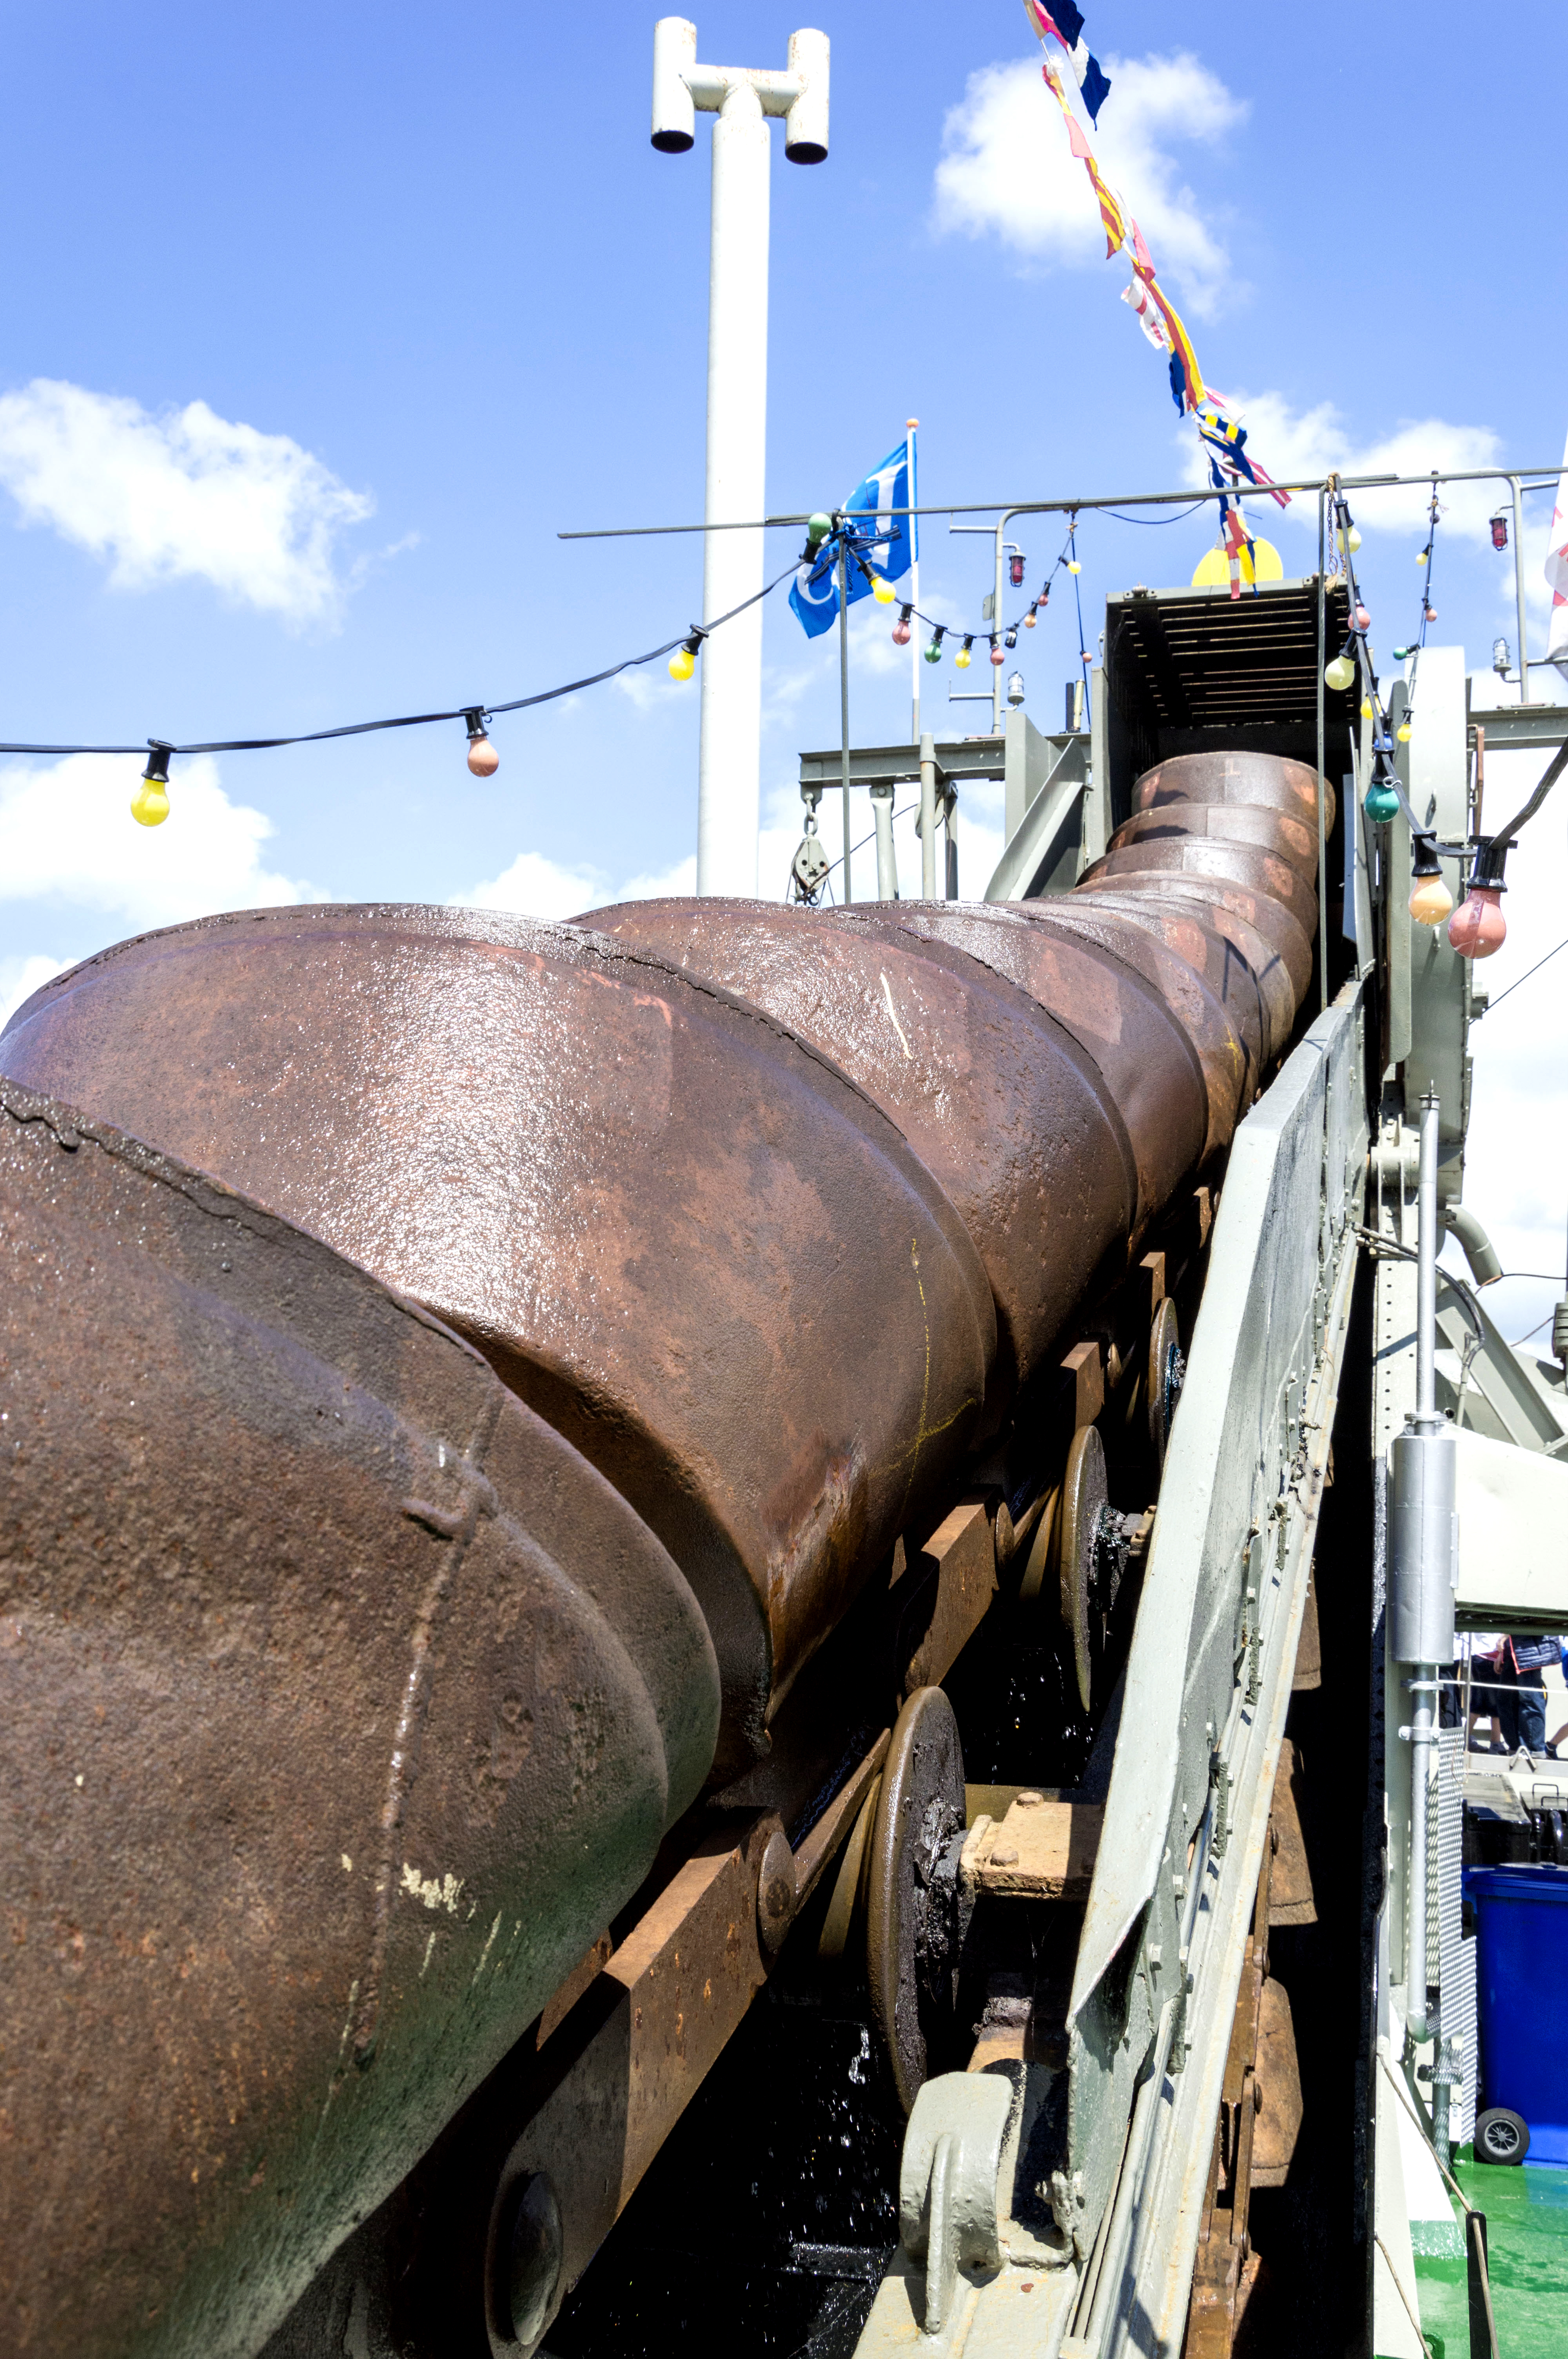
outdoor, people, photography, steam, van, photo, transport, vehicle, mast, nikon, bucket, 2014, holland, festival, nederland, netherlands, de, fun, dutch, outdoorphotography, picture, photograph, fotos, foto, fotografie, pd, watercraft, paulvandevelde, pdvandevelde, padagudaloma, dordrecht, nederlandinfotos, dordtinstoom, eventphotography, evenementenfotografie, pvdvfotografie, pdvandeveldedordrecht, nederlandsefotografie, dutchphotogaraphy, totallydutch, fotografienederland, hollandsefotografie, fotografieholland, wolwevershaven, velde, stoom, fotovandeweek, kuipershaven, emmer, baggerschuit, dredgingboat